Mountain Stage

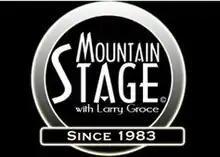
Logo used under Larry Groce's tenure as host until circa 2017

Created by Andy Ridenour, Larry Groce and Francis Fisher, Mountain Stage originally aired in 1983. All three founders continued in their original roles until 2011, when Executive Producer Ridenour retired after 28 years. Mountain Stage is now produced by Adam Harris, who began working for the show in 2005 as an unpaid intern. Each year between 24 and 26 two-hour episodes are produced. Most are recorded at the Culture Center Theater in Charleston, West Virginia; however, the show has traveled to New York City, Boston, Philadelphia, Pennsylvania; Ann Arbor, Michigan; Ashland, Kentucky; Athens, Georgia; Bristol, Tennessee/Virginia; Winnipeg Folk Festival (Canada), Lexington, Kentucky; Pittsburgh, Pennsylvania; Kerrville Folk Festival (Texas); Harrisonburg, Virginia; and Fairbanks, Alaska.